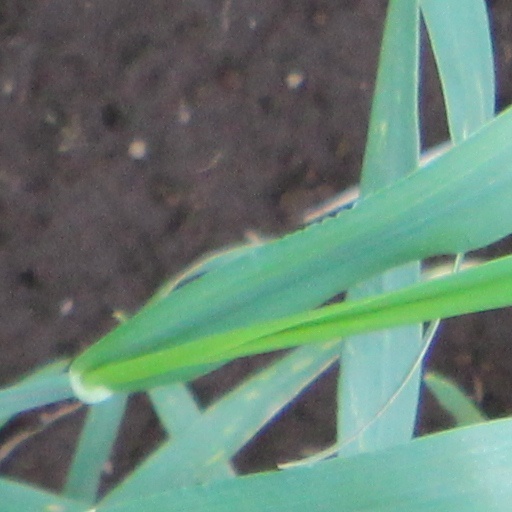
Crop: wheat